Avapessa

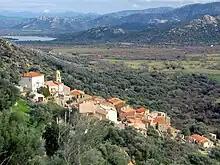
View of the valley

Avapessa is located some 12 km in a direct line east of Calvi and 8 km south by south-east of Algajola. Access to the commune is by road D71 from Cateri in the north which passes through the heart of the commune slightly west of the village and continues south-east to Muro. Access to the village is by the "Tuvo" road which branches off the D71. The commune is rugged in the west with a high country landscape while in the east there is more farmland.